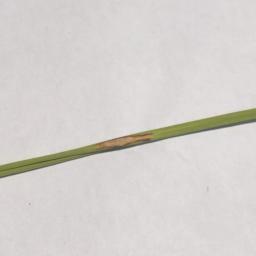
Label: Rice___Leaf_Blast